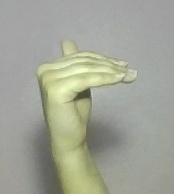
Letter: khaa